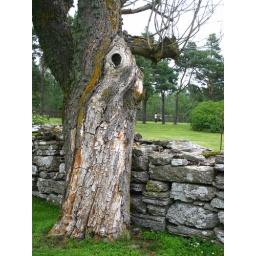
881e old tree and stacked stone wall in Gotland